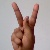
The image shows a hand gesture representing the letter 'K' in Indian Sign Language.